Sports in Hamilton, Ontario

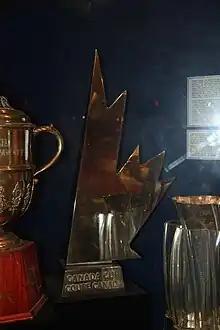
Canada Cup trophy

The Victor K. Copps Coliseum was built downtown on Bay Street North. The sports and entertainment arena, named for a former mayor and father of Sheila Copps, has hosted the 1986 World Junior Ice Hockey Championship Games where the Soviets captured gold against Team Canada with a top scoring line that consisted of Sergei Fedorov, Alexander Mogilny and Pavel Bure.